Polistes annularis

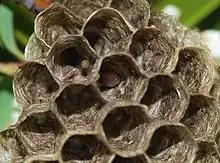
Characteristic structure of a paper wasp nest

During the springtime, mated foundress wasps emerge from hibernation within cracks of rocky cliff walls. Returning to the area of their natal nests from the previous year, they begin construction of new paper nests typically within a few meters of their natal nests, though generally without reusing the cells of the old nest. A single nest may be built by a group of foundresses, termed "associations", which are usually came from the same natal nest. This group averages at five foundresses though may vary from a single foundress to an association of up to 22 cooperating foundresses. Of this association, a single foundress establishes a dominance hierarchy, with the dominant foundress laying the majority of the eggs.